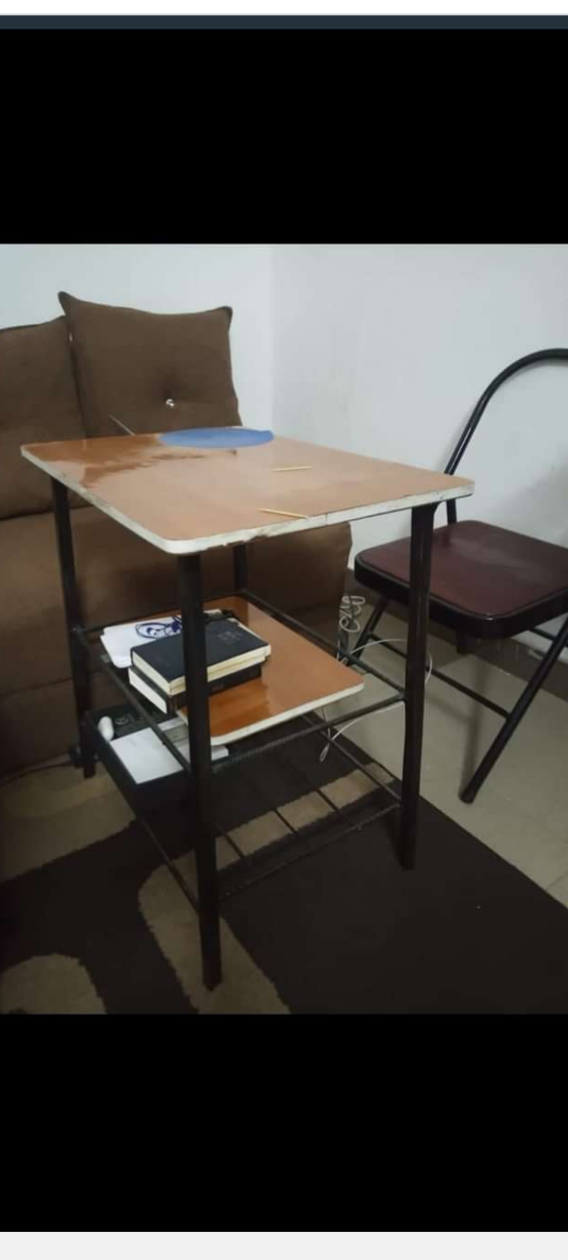
Ay caisse yu bari yuñ tegale la, caisse yi dañoo bari lool. Ñu teg ci ay téere yu bari, ay këyit daal këyit yu baree bari yoo xam ne ay tegukaay la daal.